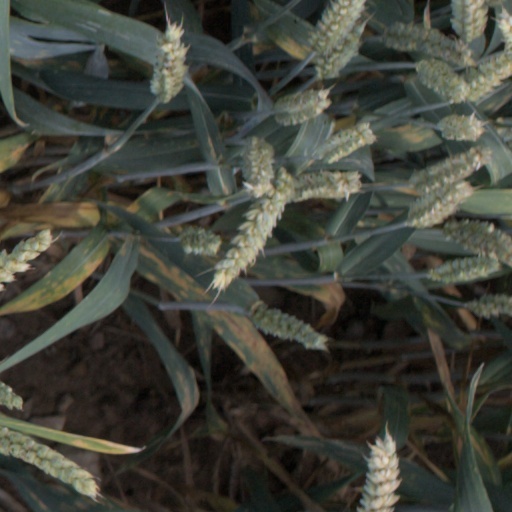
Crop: wheat